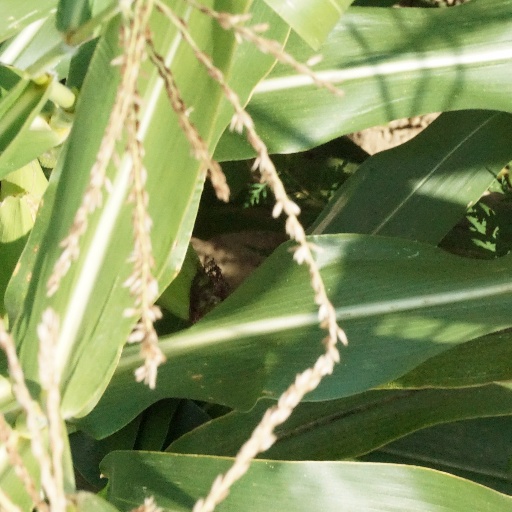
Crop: maize; corn